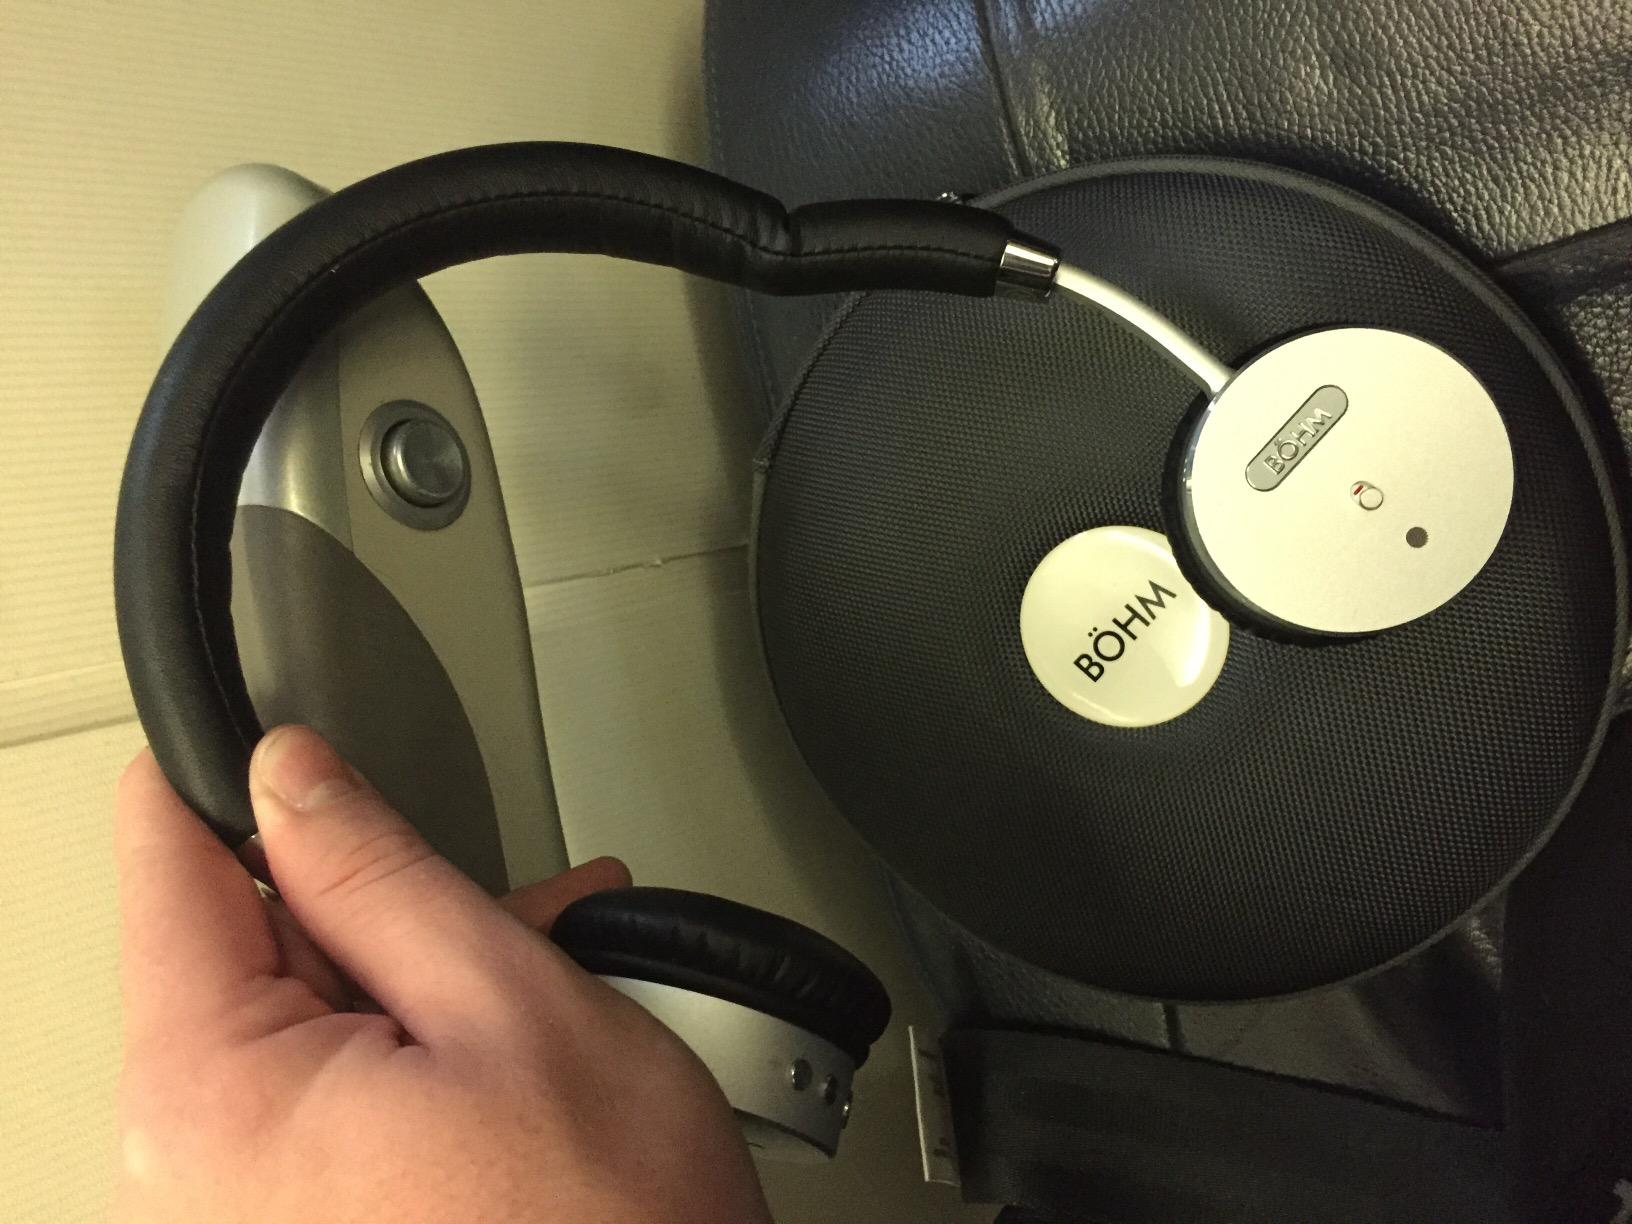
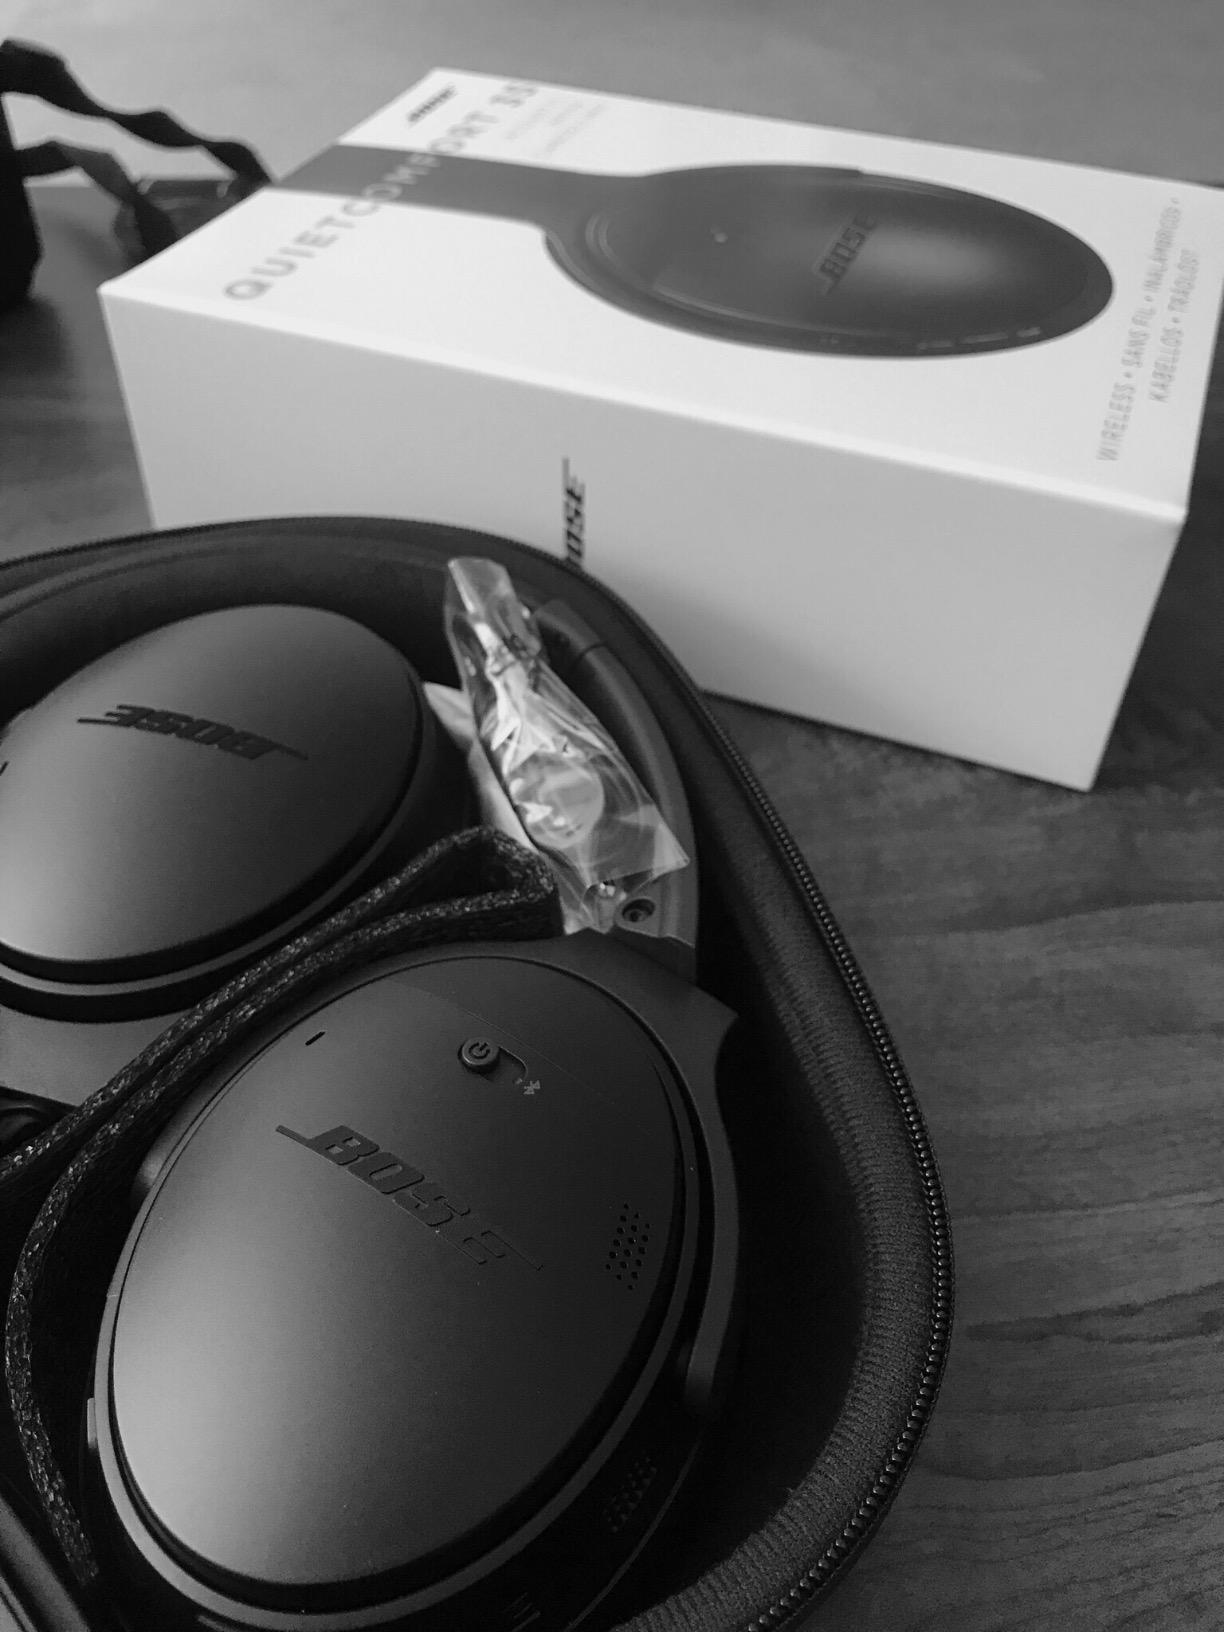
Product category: headphones
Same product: no